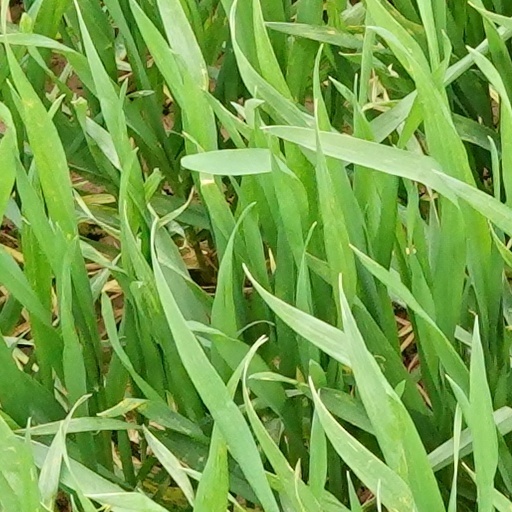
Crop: wheat